Equine ethics

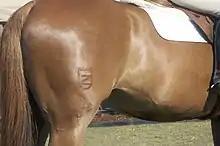
Branding reflects the objectification of the horse as a marketing medium (here, the Zangersheide brand)

Certain legal practices degrade the horse to the status of a "product" or marketing medium, and are referred to as objectification or commodification. For Émilie De Cooker, the sport horse is considered an object. These practices have been compared to the slave trade by the animal liberation movement, particularly with regard to branding. While the widespread adoption of microchip implants has rendered traditional branding largely obsolete, it persists primarily as a custom and a means of promoting specific breeds or bloodlines. The horse has uniquely become a living medium for sponsorship; for example, Swedish rider Malin Baryard-Johnsson named one of her mounts H&M Tornesch. It is increasingly common for sports horses to feature brand or company names as part of their names, such as La Biosthetique Sam and Jappeloup de Luze. Traditionally, sport horses bear the name of their original stud, but they are sometimes renamed after a sale: the mare Silvana de Hus (of ) became Silvana*HDC after her purchase by the in 2012. The stallion Vleut has been renamed Guccio by his rider Edwina Tops-Alexander, to reinforce her partnership with the luxury brand Gucci. Such practices can lead to legal disputes regarding trademark law, exemplified by a 2013 case involving the horse Jappeloup, which saw its name registered as a trademark, resulting in conflicts over its usage by various individuals and companies.